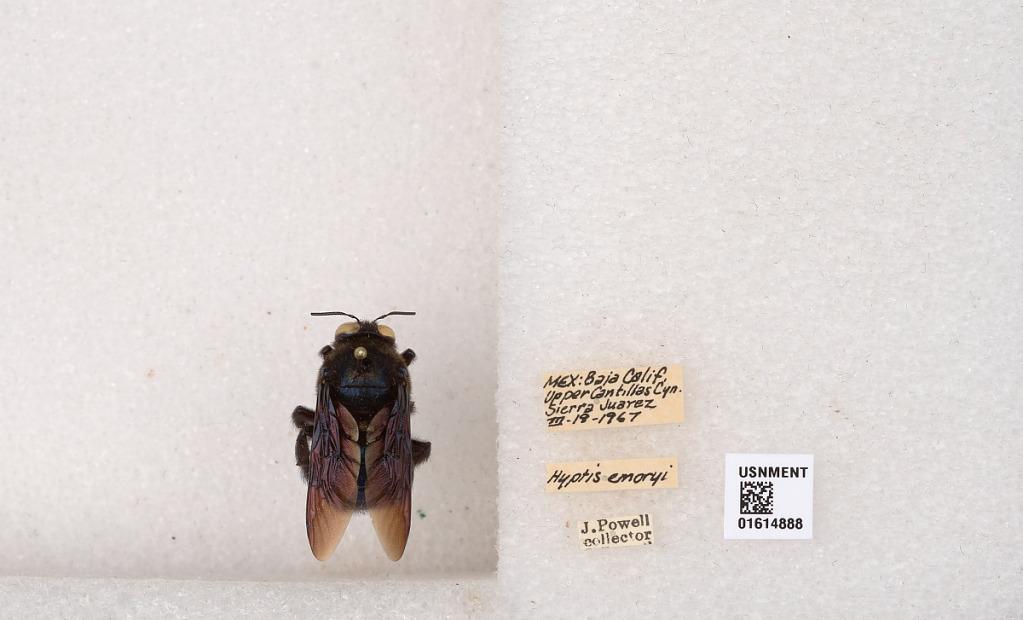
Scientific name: Xylocopa
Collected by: J. Powell
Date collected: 1967-3-18
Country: Mexico
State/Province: Baja California
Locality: Upper Cantillas Cyn., Sierra Juarez